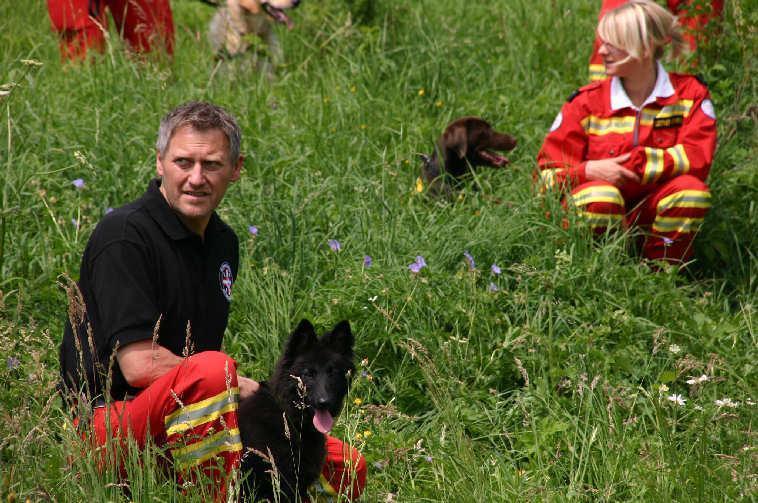
groenendael